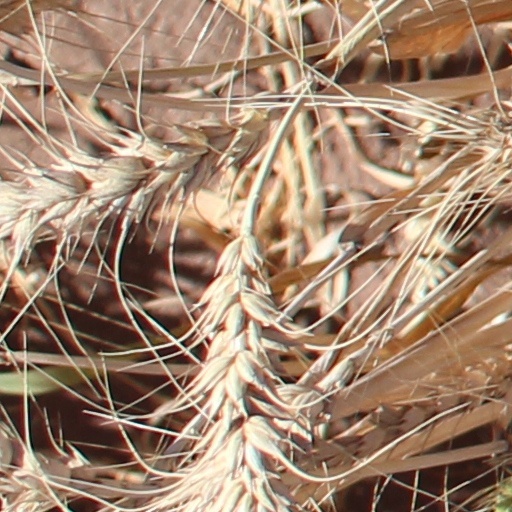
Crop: wheat